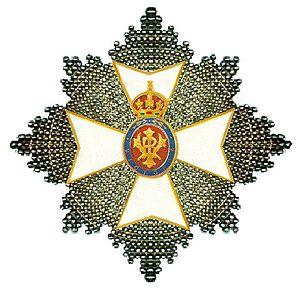
L’ordre royal de Victoria est un ordre honorifique du Royaume-Uni et du Commonwealth établi en 1896 par la reine Victoria.
Alexander Albert Mountbatten, 1ᵉʳ marquis de Carisbrooke, nommé aussi prince britannique.
Lieutenant-colonel Sir Malcolm Ross GCVO OBE, né le 27 octobre 1943 et mort le 27 octobre 2019, est un courtisan britannique puis Lord-prieur de Saint-Jean.